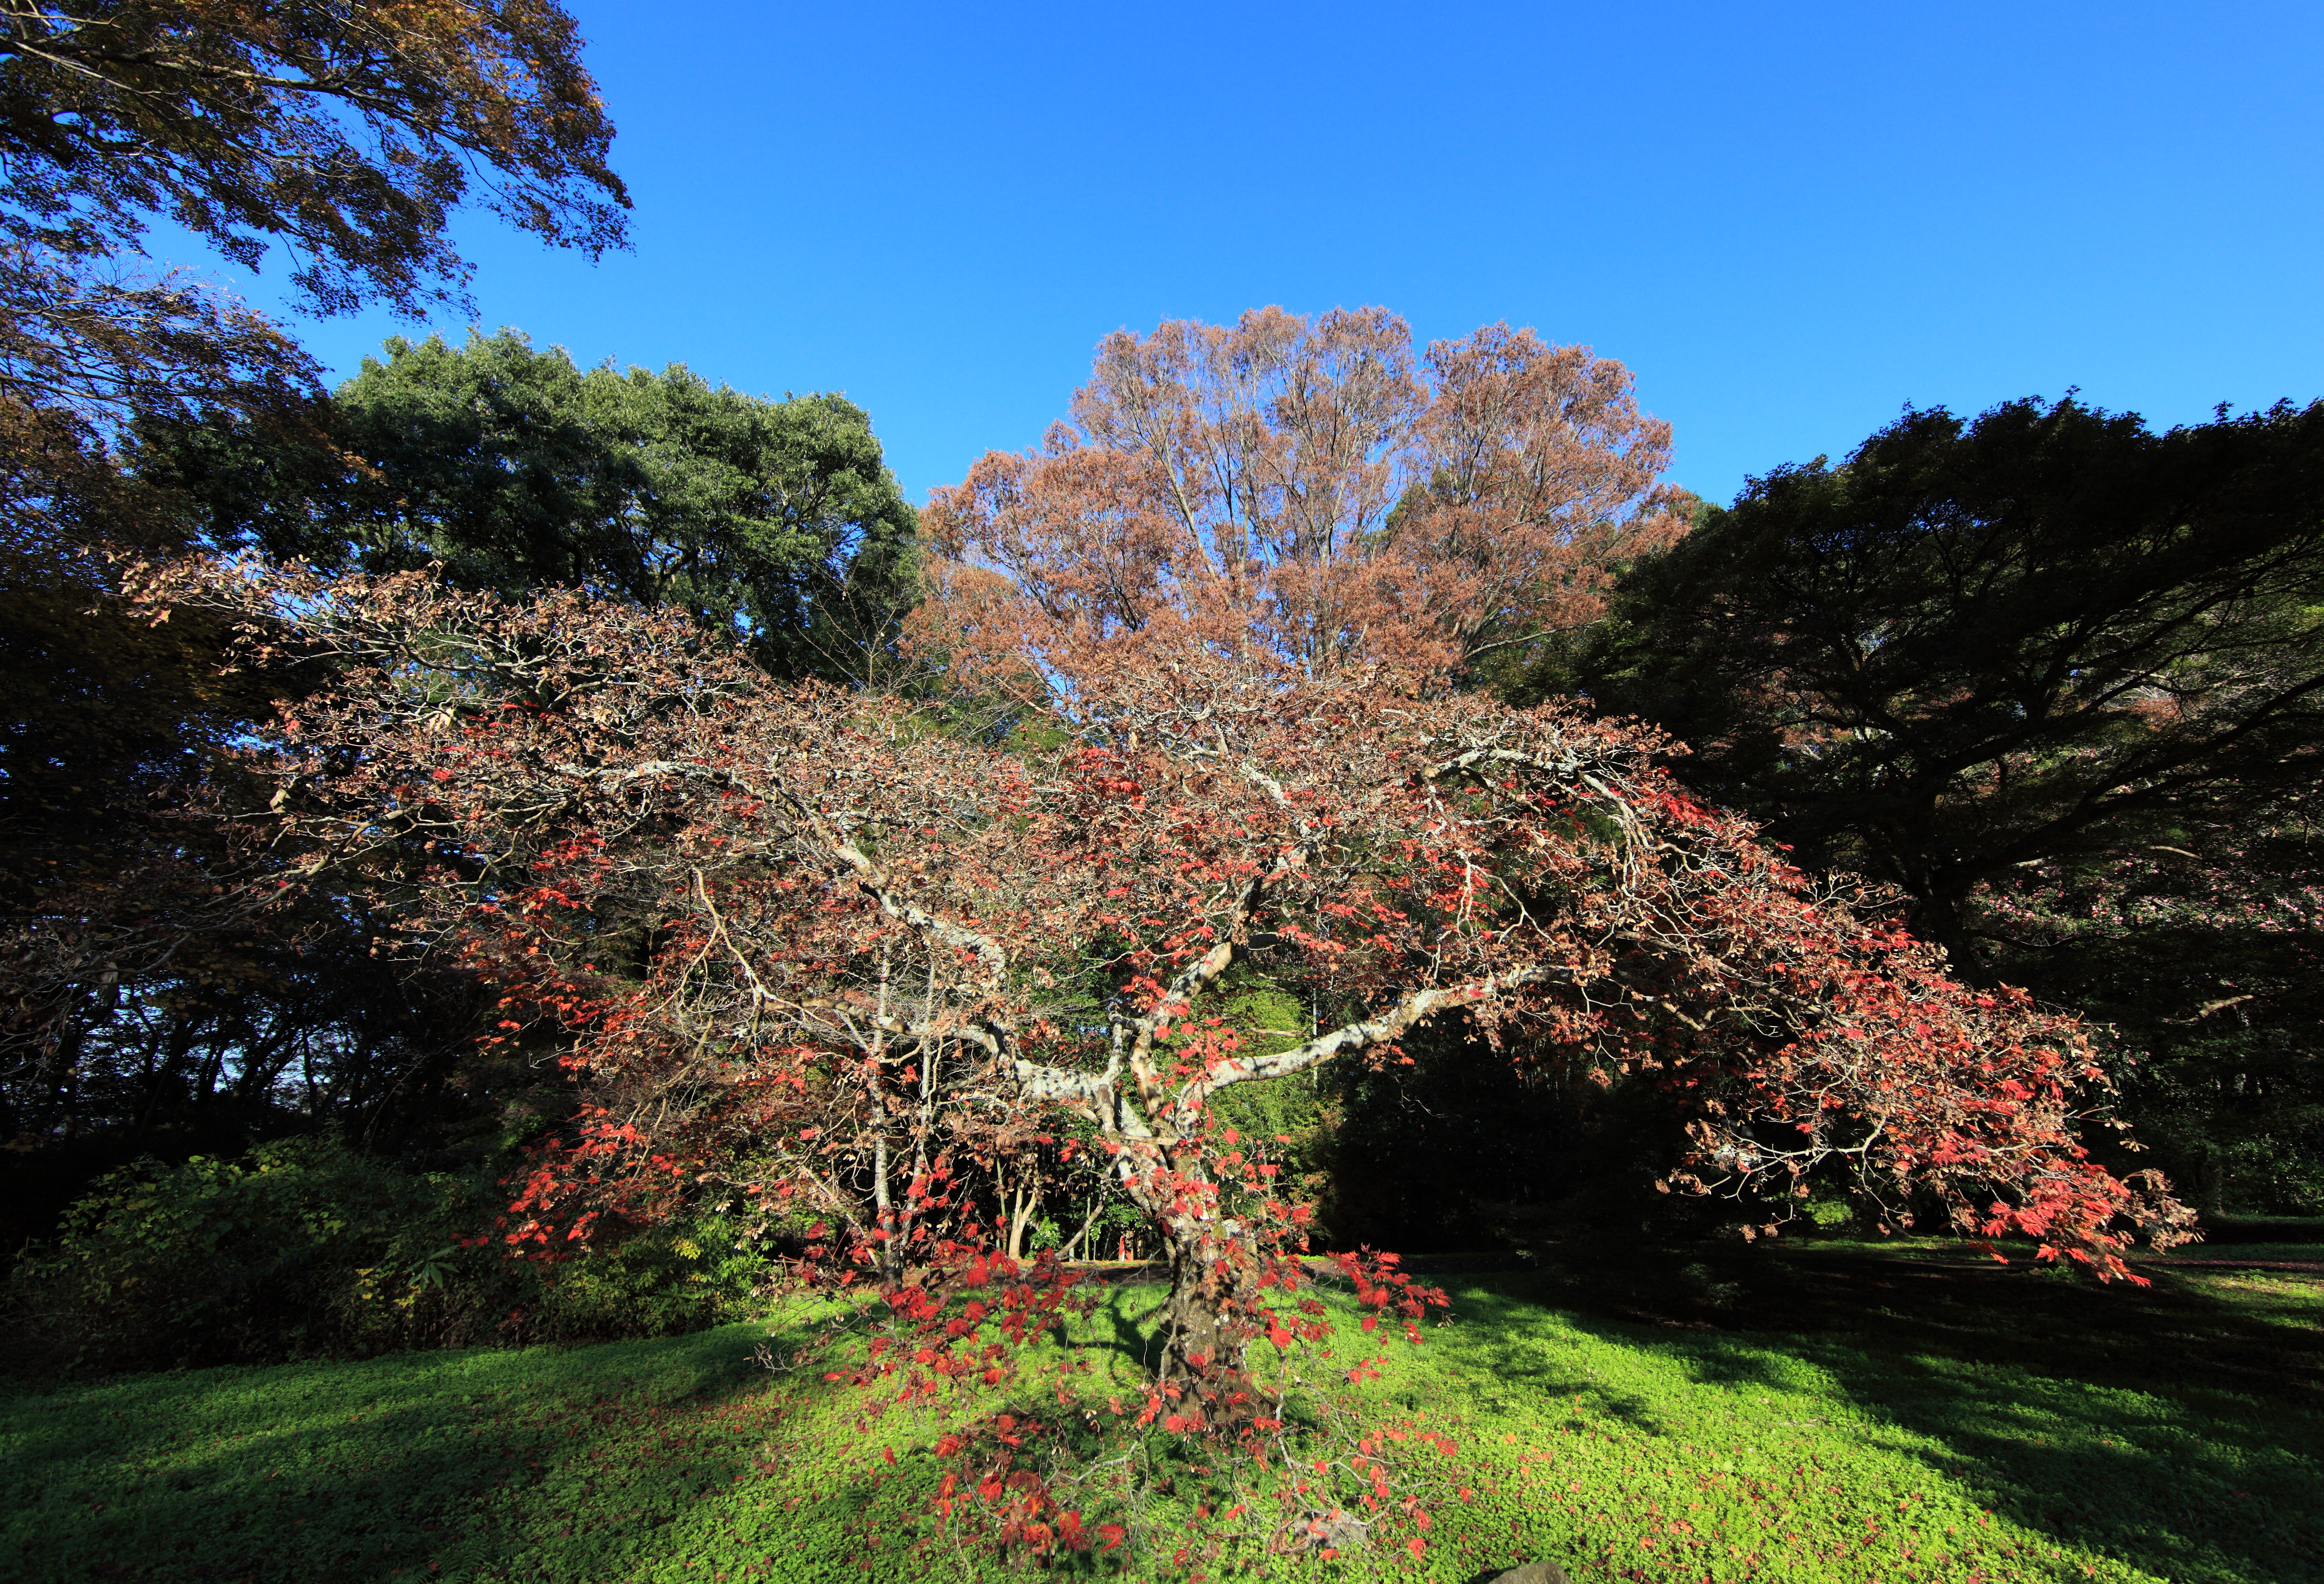
tree, nature, blossom, mountain, plant, leaf, hill, flower, high, autumn, park, botany, garden, flora, season, cherry blossom, shrub, 5d, hires, markii, hi, res, resolution, ibaraki, kasama, sashirosan, woody plant